List of awards and honours received by Josip Broz Tito

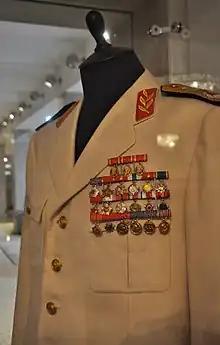
Tito's uniform with all of his Yugoslav decorations

The following is a full list of awards and decorations received by Josip Broz Tito, Yugoslav president and statesman, sorted by continents and Cold War bloc division. Josip Broz Tito received a total of 119 awards and decorations from 60 countries around the world (59 countries and Yugoslavia). 21 decorations were from Yugoslavia itself, 18 having been awarded once, and the Order of the People's Hero on three occasions. Of the 98 international awards and decorations, 92 were received once, and three on two occasions (Order of the White Lion, Polonia Restituta, and Karl Marx). The most notable awards the Soviet Order of Victory, the Japanese Supreme Order of the Chrysanthemum, the German Federal Cross of Merit, and the Italian Ordine al Merito della Repubblica Italiana.